KZPT

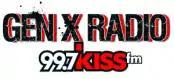
KKSN logo during transition from "Kiss" to "Gen X."

On April 16, 2010, at 10 a.m., after playing "Just Dance" by Lady Gaga, KKSN flipped to 80s/90s Hits, rebranded as "Gen X Radio 99-7 Kiss FM". The first song on "Gen X" was "To Be With You" by Mr. Big. KKSN dropped Kraddick and Iversen from the lineup at this time, with Seacrest remaining as the lone syndicated holdover from the previous format. On May 27, the station dropped "Kiss FM" from their branding, and rebranded as "Gen X Radio 99-7". The next day, the station changed their call letters to KGEX. During its time as "Gen X", the station added a full-time local airstaff. Throughout its time as "Gen X", ratings for the station remained anemic.